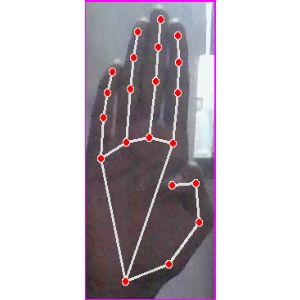
अक्षर: झ